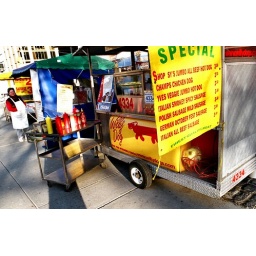
Mmmmmm .... street meat! Like the bright red and yellow in this shot!